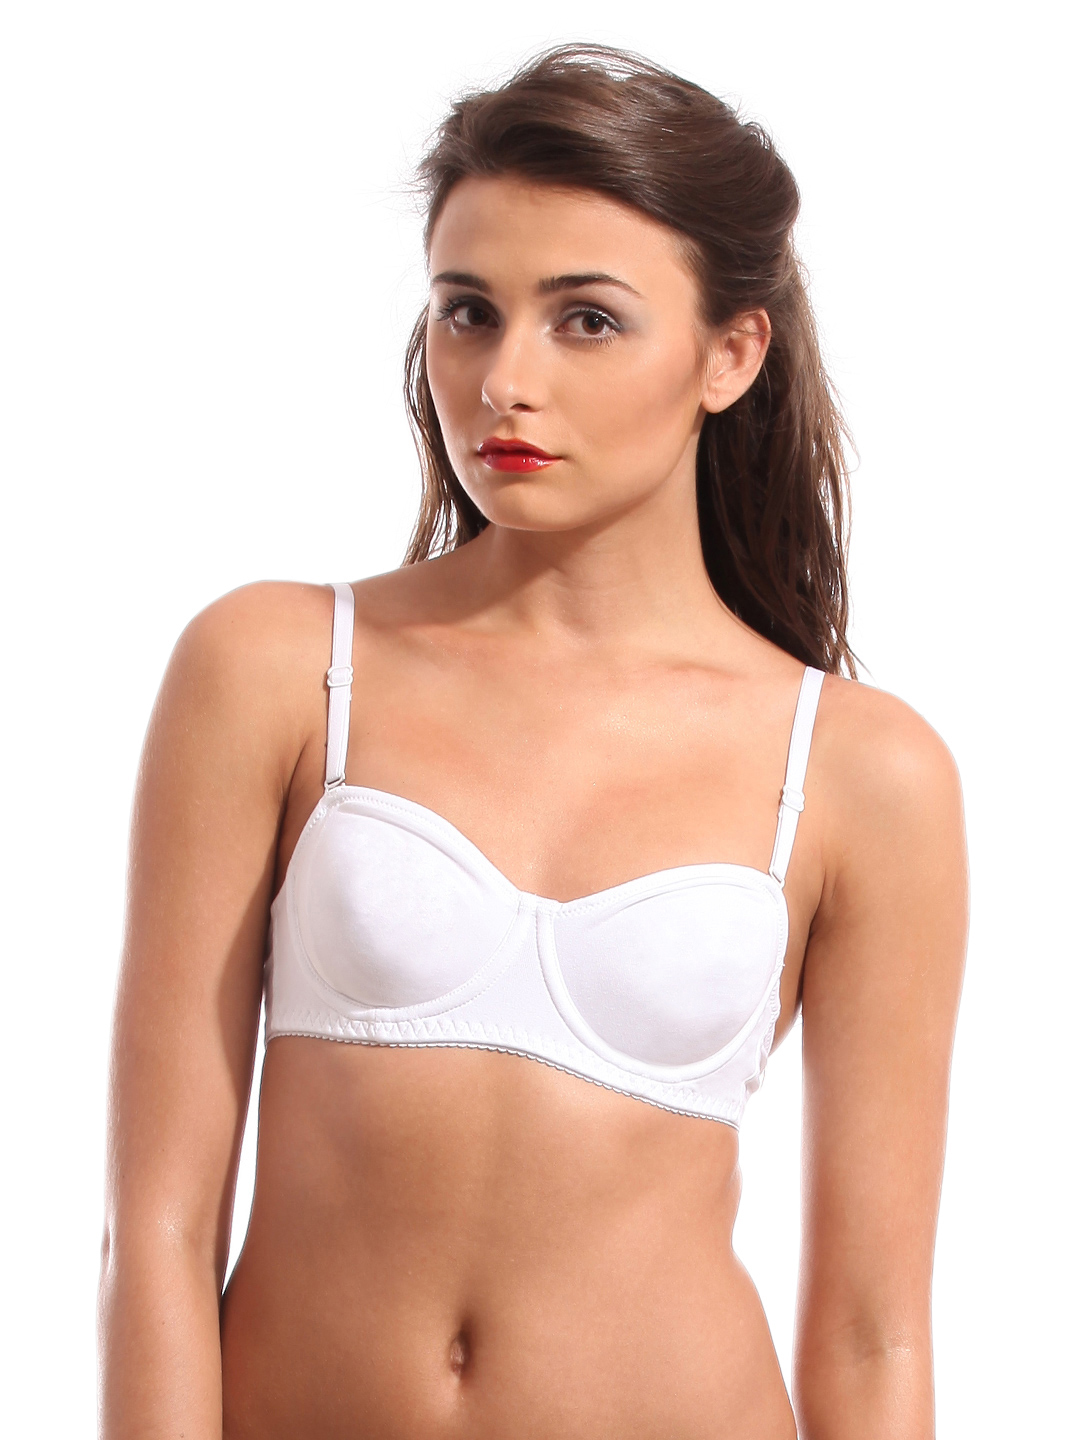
Bwitch White Bra
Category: Apparel / Innerwear / Bra
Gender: Women
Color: White
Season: Winter 2015
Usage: Casual